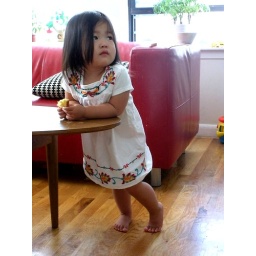
Sara wears a very cute flower embroidered dress sent from grandma in Tokyo.